Hayagriva Upanishad

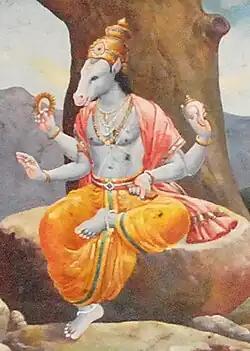
Hayagriva

Hayagriva Upanishad or Hayagrivopanishad (Sanskrit: हयग्रीव उपनिषद्) is one of 108 Upanishad, written in Sanskrit language. It is a minor Upanishad, dedicated to Hayagriva – the horse-faced avatar of the god Vishnu. It belongs to the Vaishnava sect, which worships Vishnu, and is associated with the "Atharvaveda".